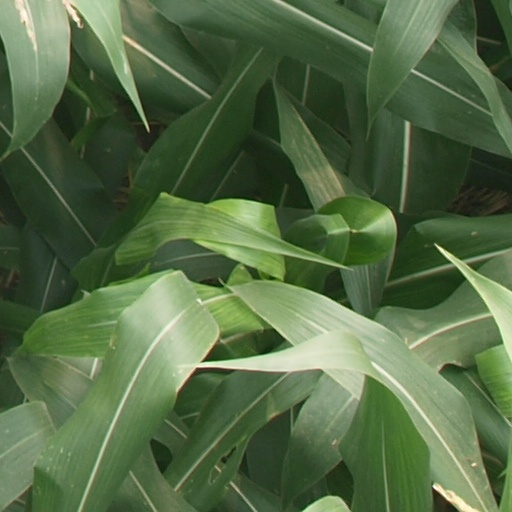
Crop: maize; corn